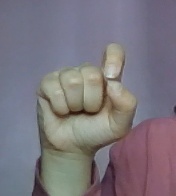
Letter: fa